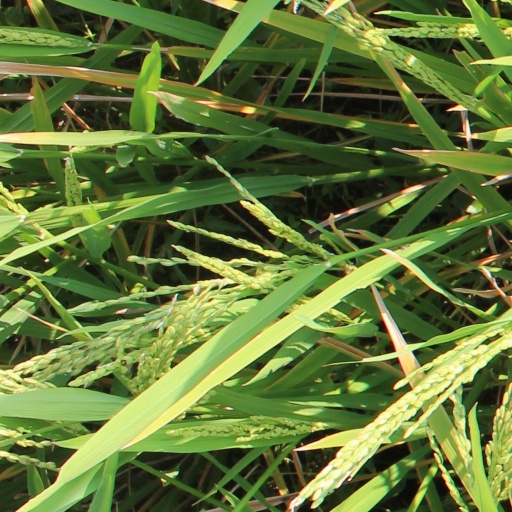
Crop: rice